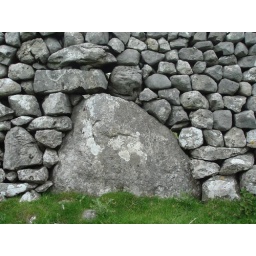
Big stone in wall